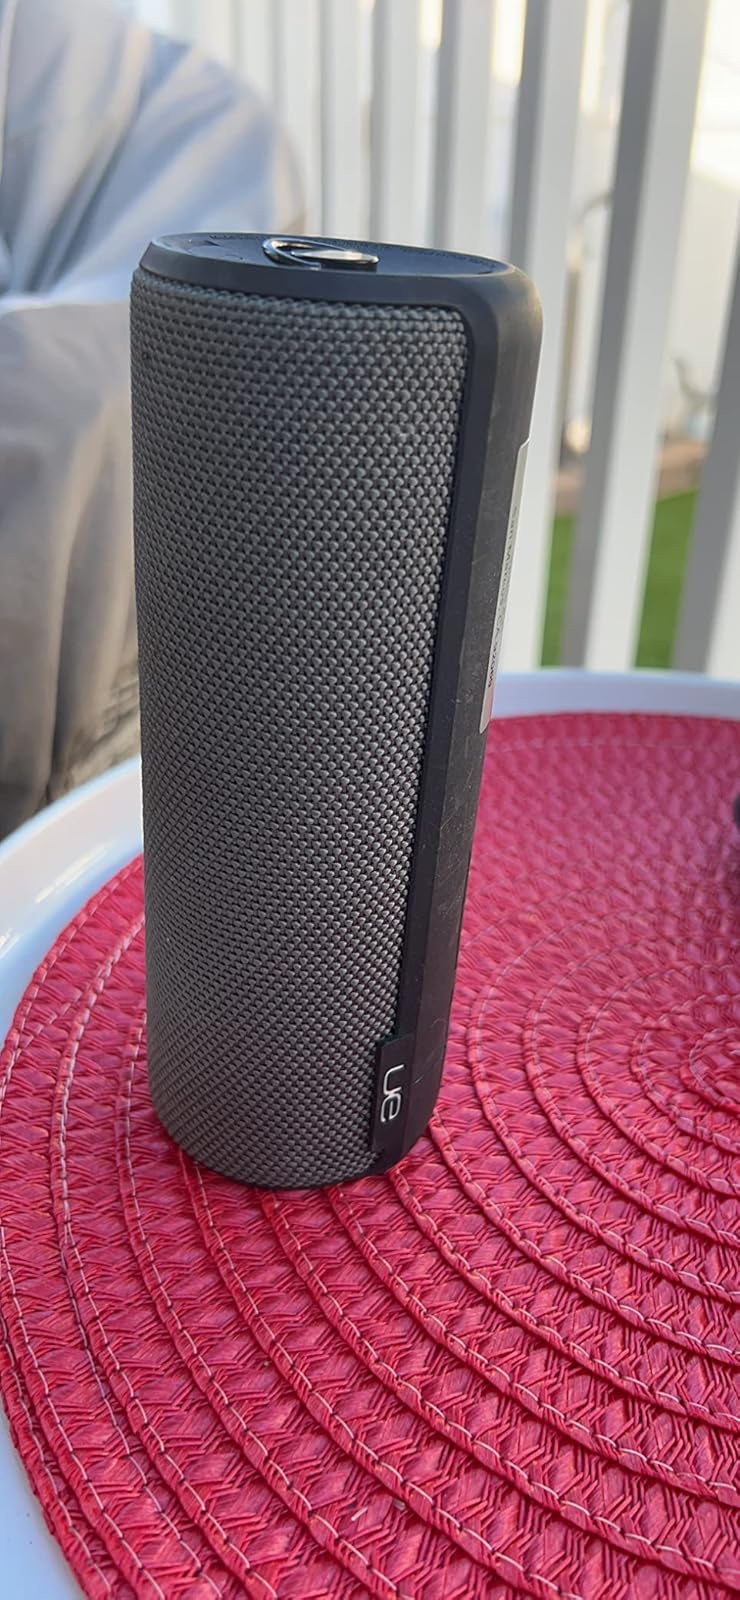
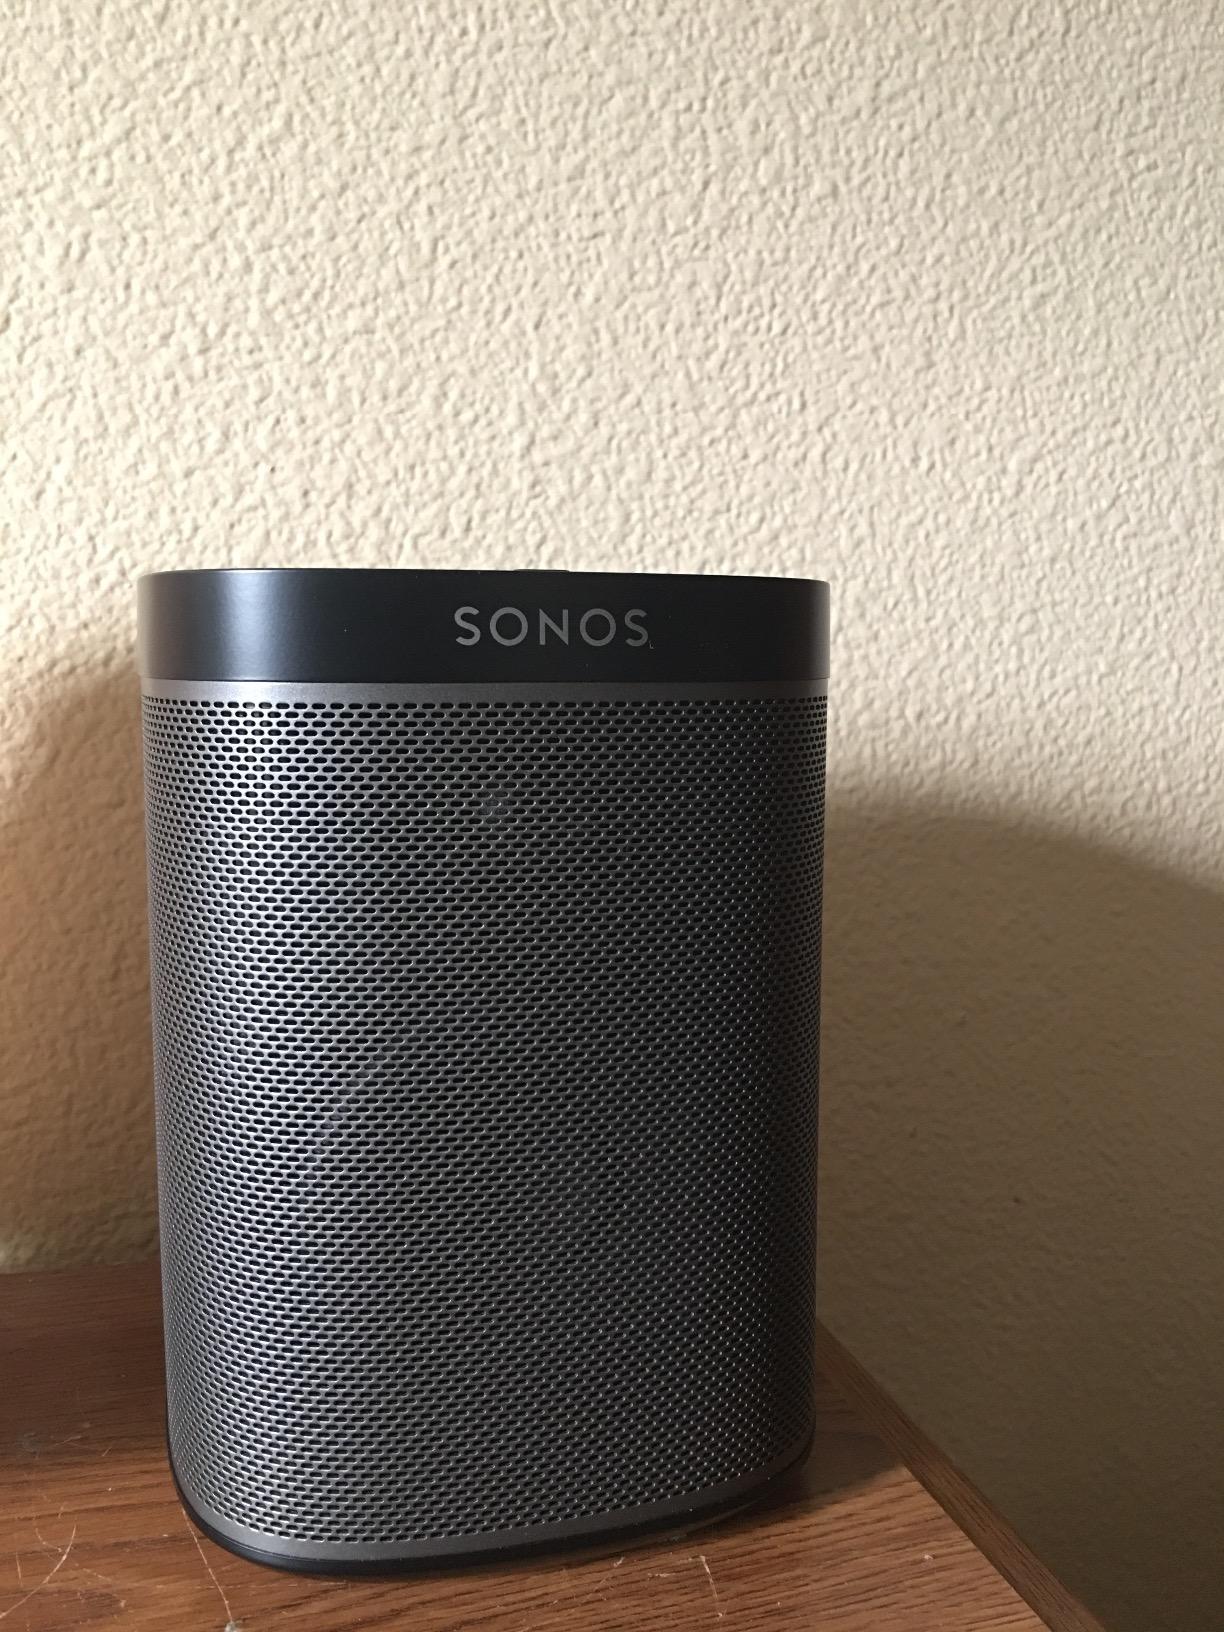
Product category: speaker
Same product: no